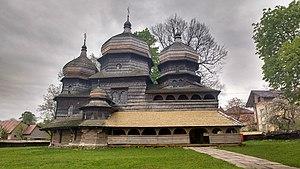
Drohobytch ou Drogobytch est une ville de l'oblast de Lviv, en Ukraine, et le centre administratif du raïon de Drohobytch. Sa population s'élevait à 76 044 habitants en 2019.